John Gilchrist (linguist)

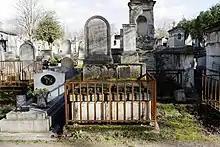
Tomb at the Père-Lachaise Cemetery.

Gilchrist travelled to the Continent several times between 1825 and 1831, for reasons of ill health. He settled in Paris almost permanently from 1831 onwards, obtaining a French passport for himself, his wife and two servants, and resided in the Rue Matignon. He died there on 9 January 1841, aged 81, and was buried in the Père-Lachaise Cemetery.